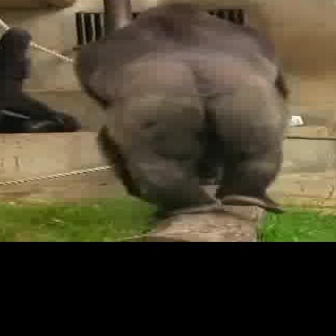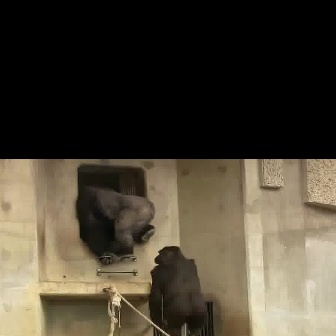
  Please identify the target specified by the bounding box [71,2,287,218] in the first image and locate it in the second image. Return the coordinates in [x_min,y_min,x_max,y_max] format.
Answer: [74,183,155,264]